Afshin Chavoshi

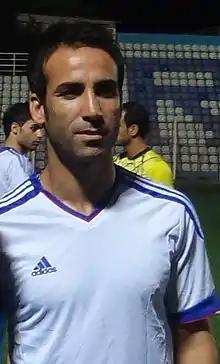
Chavoshi in July 2012

Seyyed Reza "Afshin" Chavoshi (born 17 September 1984, Rasht) is a retired Iranian football player who played as a striker.